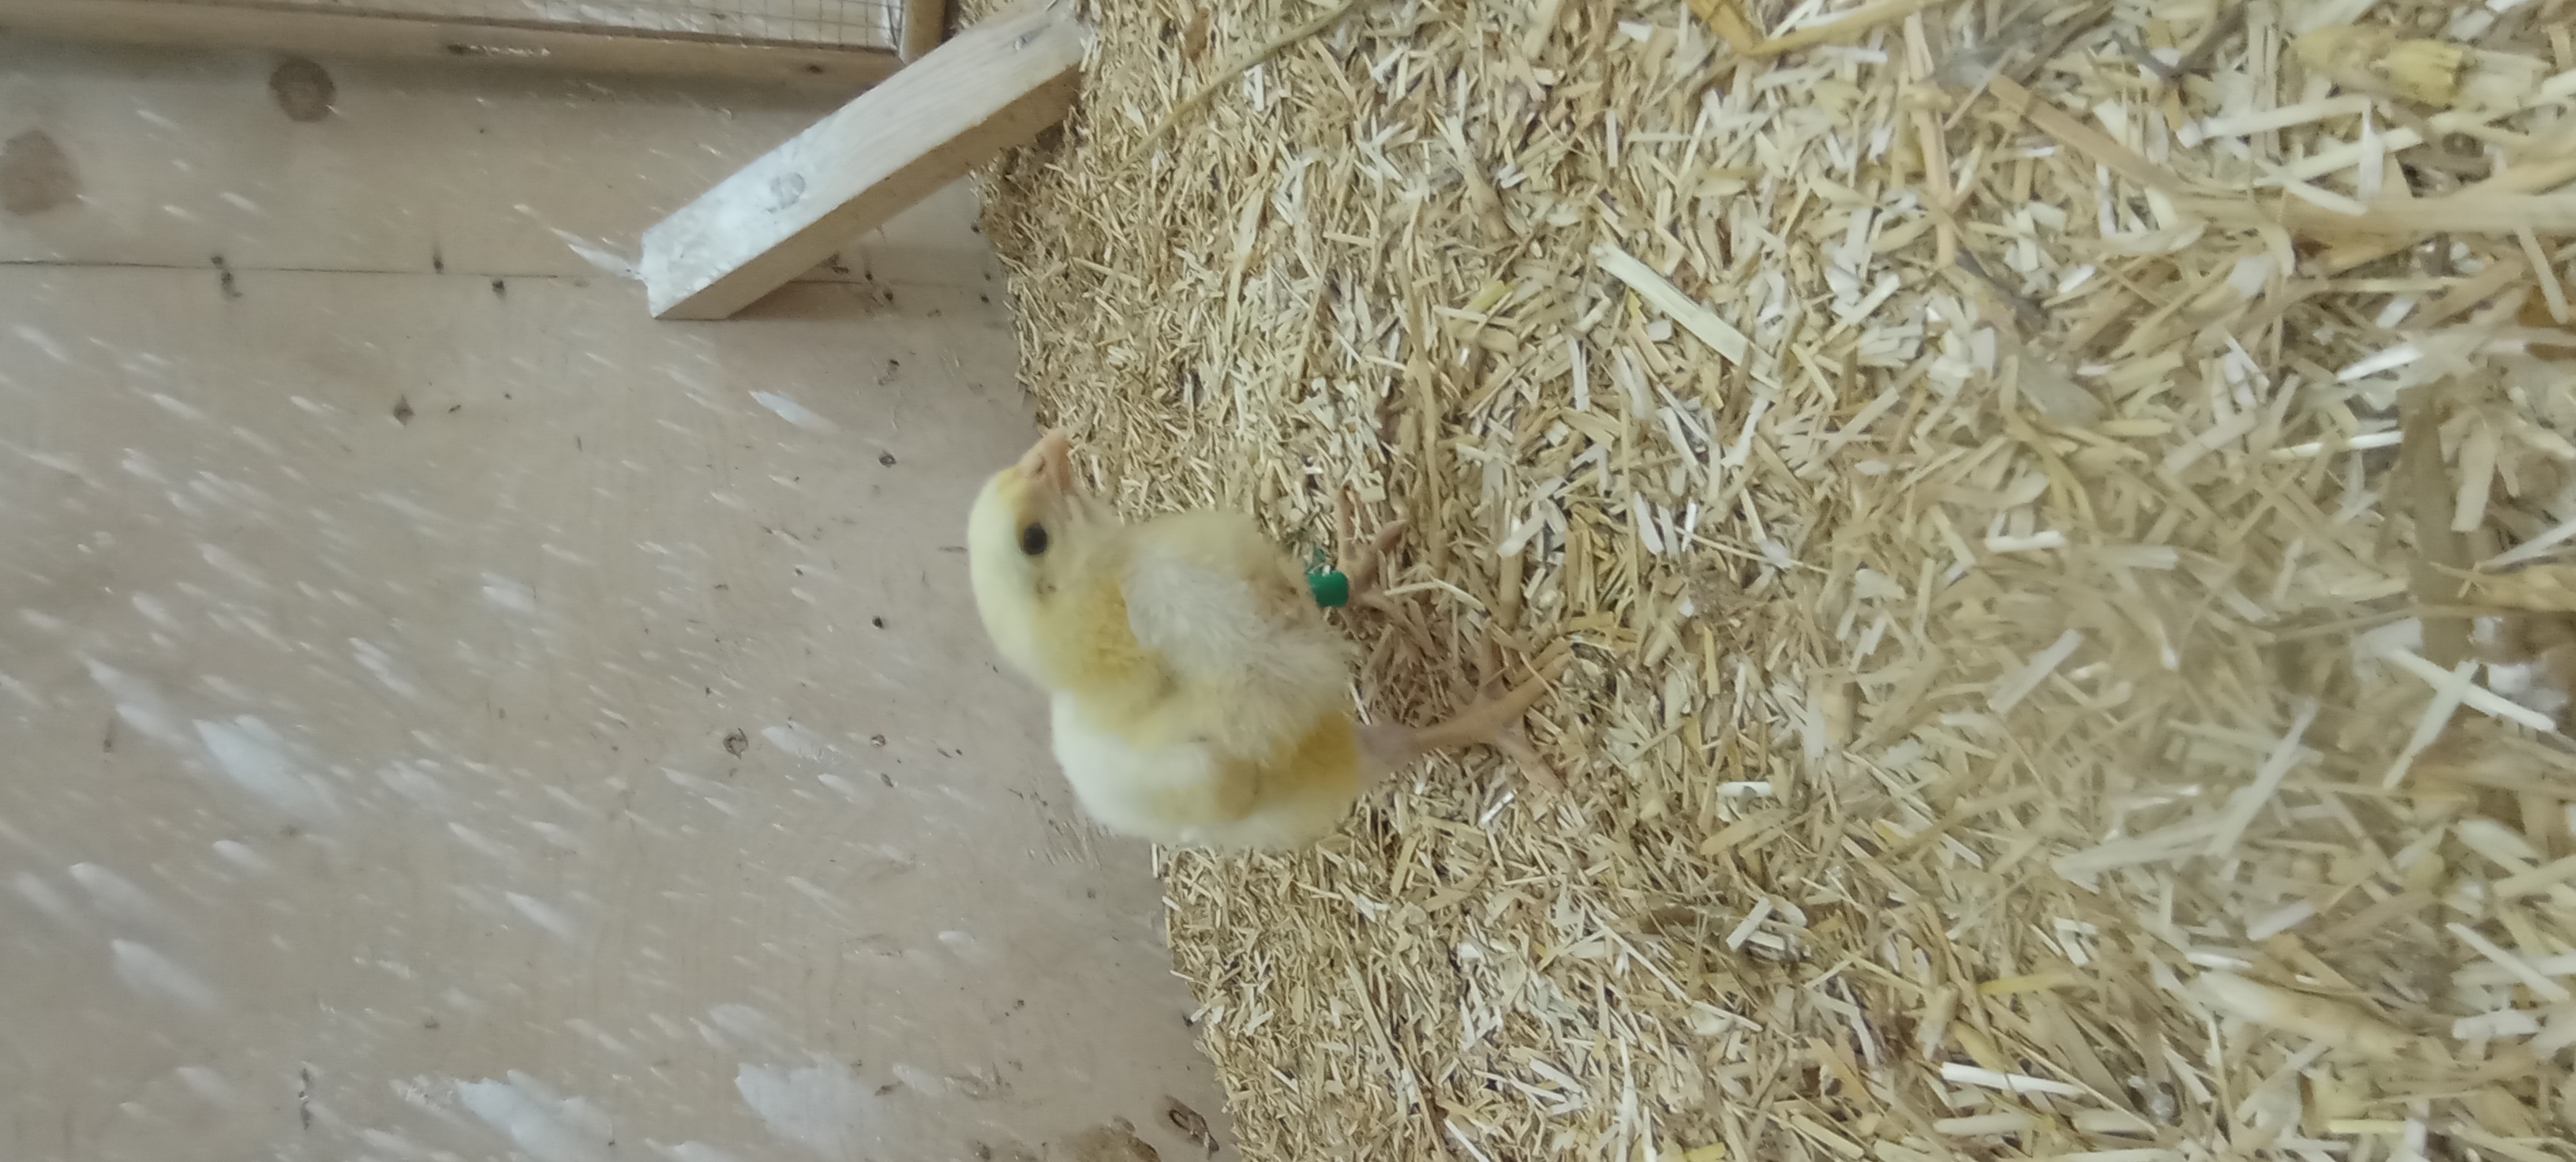
Weight: 191 g